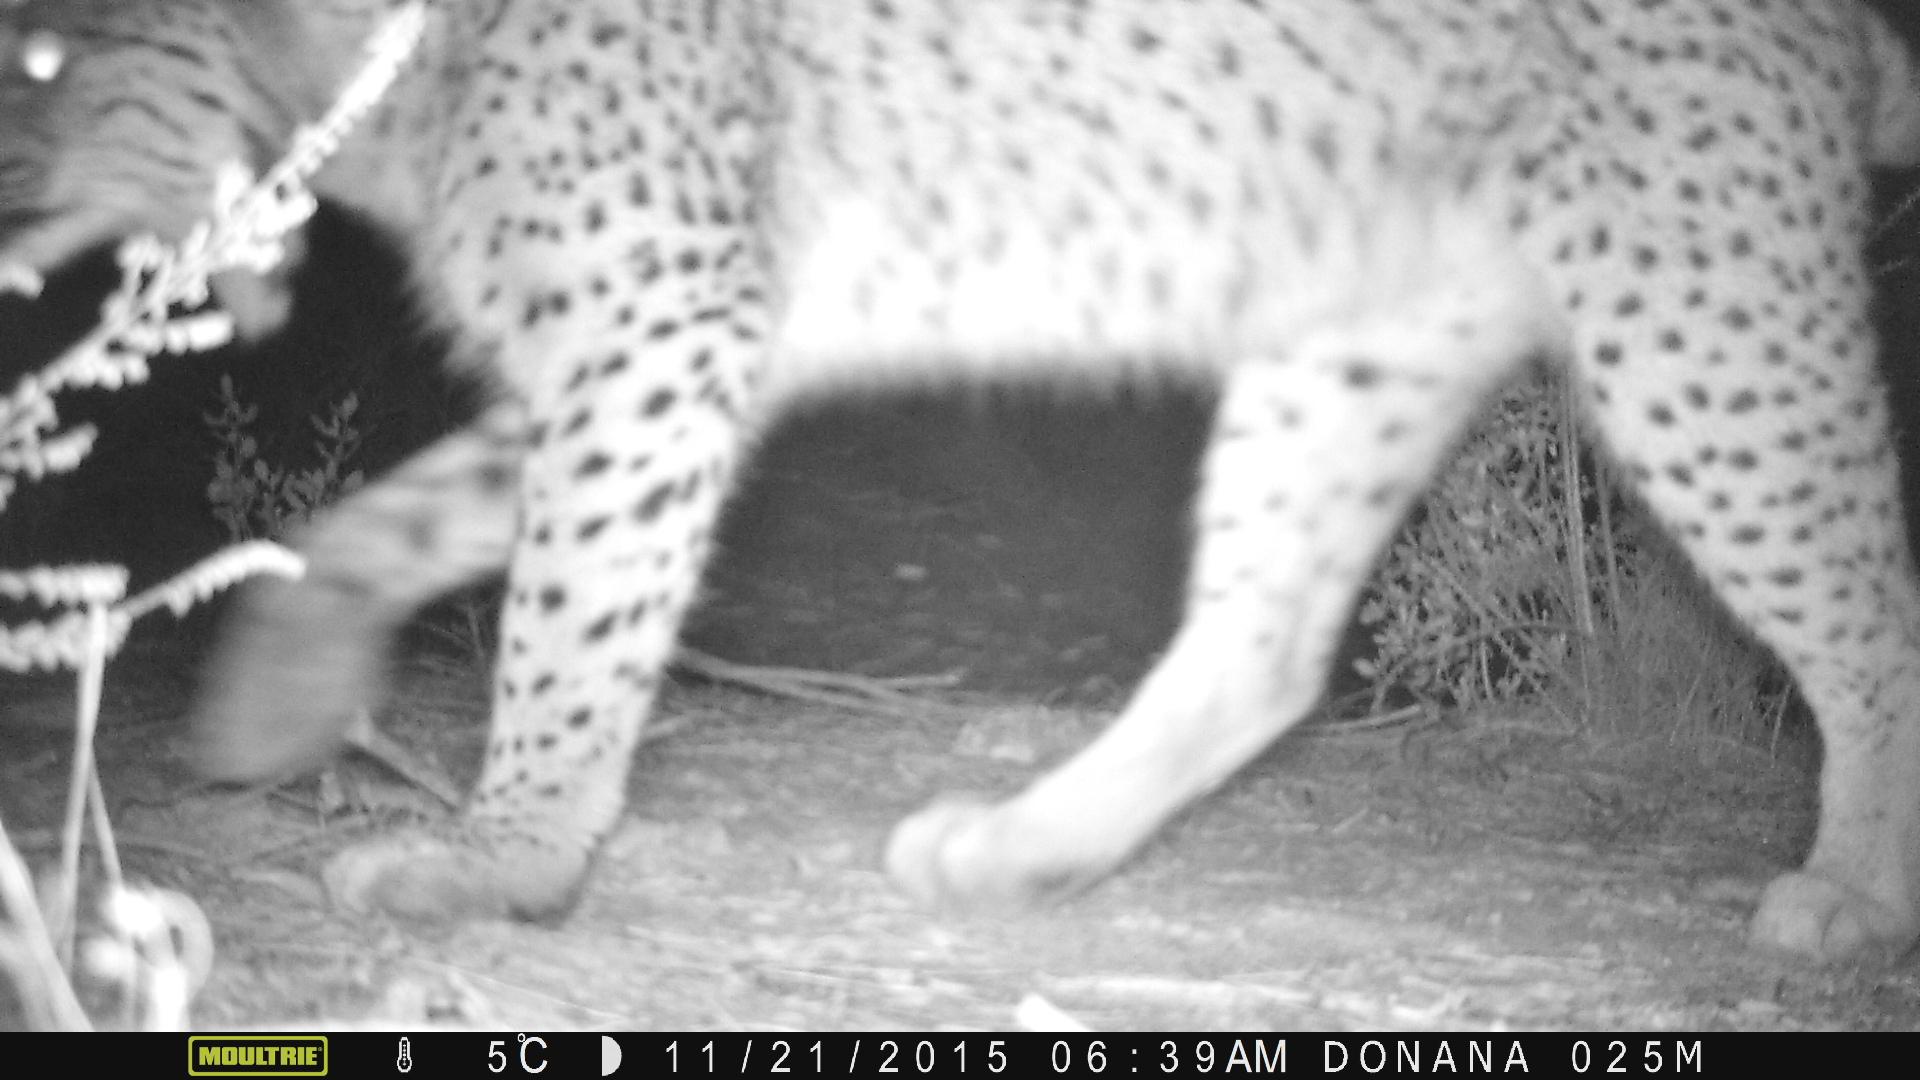
Species: Lynx pardinus